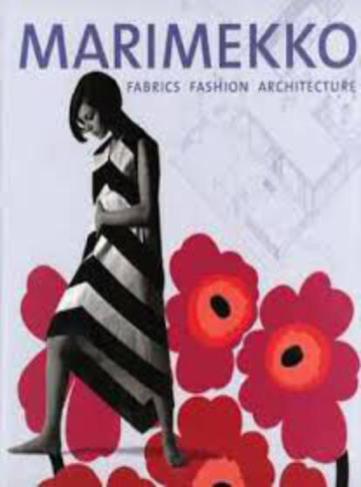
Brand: marimekko
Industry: Necessities